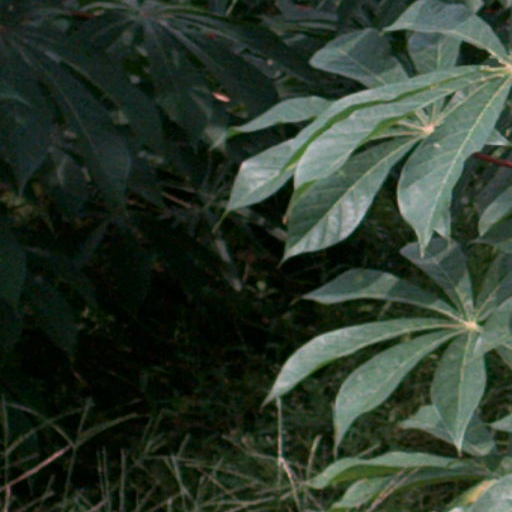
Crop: cassava